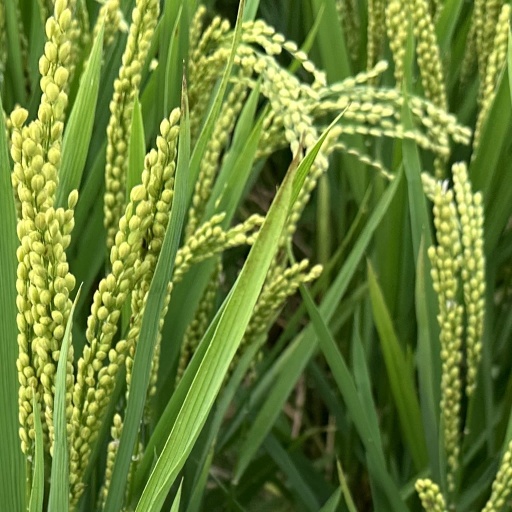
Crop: rice